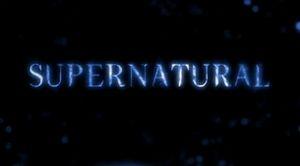
Cet article présente les vingt-deux épisodes de la sixième saison de la série télévisée américaine Supernatural.